Football

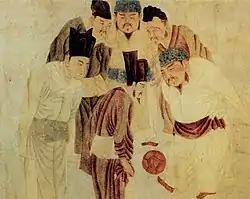
Emperor Taizu of Song playing "cuju" (Chinese football) with his prime minister Zhao Pu (趙普) and other ministers, by Yuan dynasty artist Qian Xuan (1235–1305)

The Chinese competitive game "cuju" is an early type of ball game where feet were used, in some aspects resembling modern association football. It was possibly played around the Han dynasty and early Qin dynasty, based on an attestation in a military manual from around the second to third centuries BC. In one version, gameplay consisted of players passing the ball between teammates without allowing it to touch the ground (much like keepie uppie).